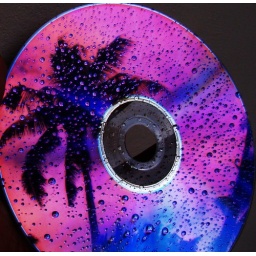
reflection of a coconut tree and the sky in a dvd.....